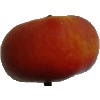
Label: Nectarine Flat 1